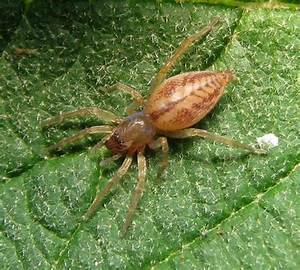
Label: ragno